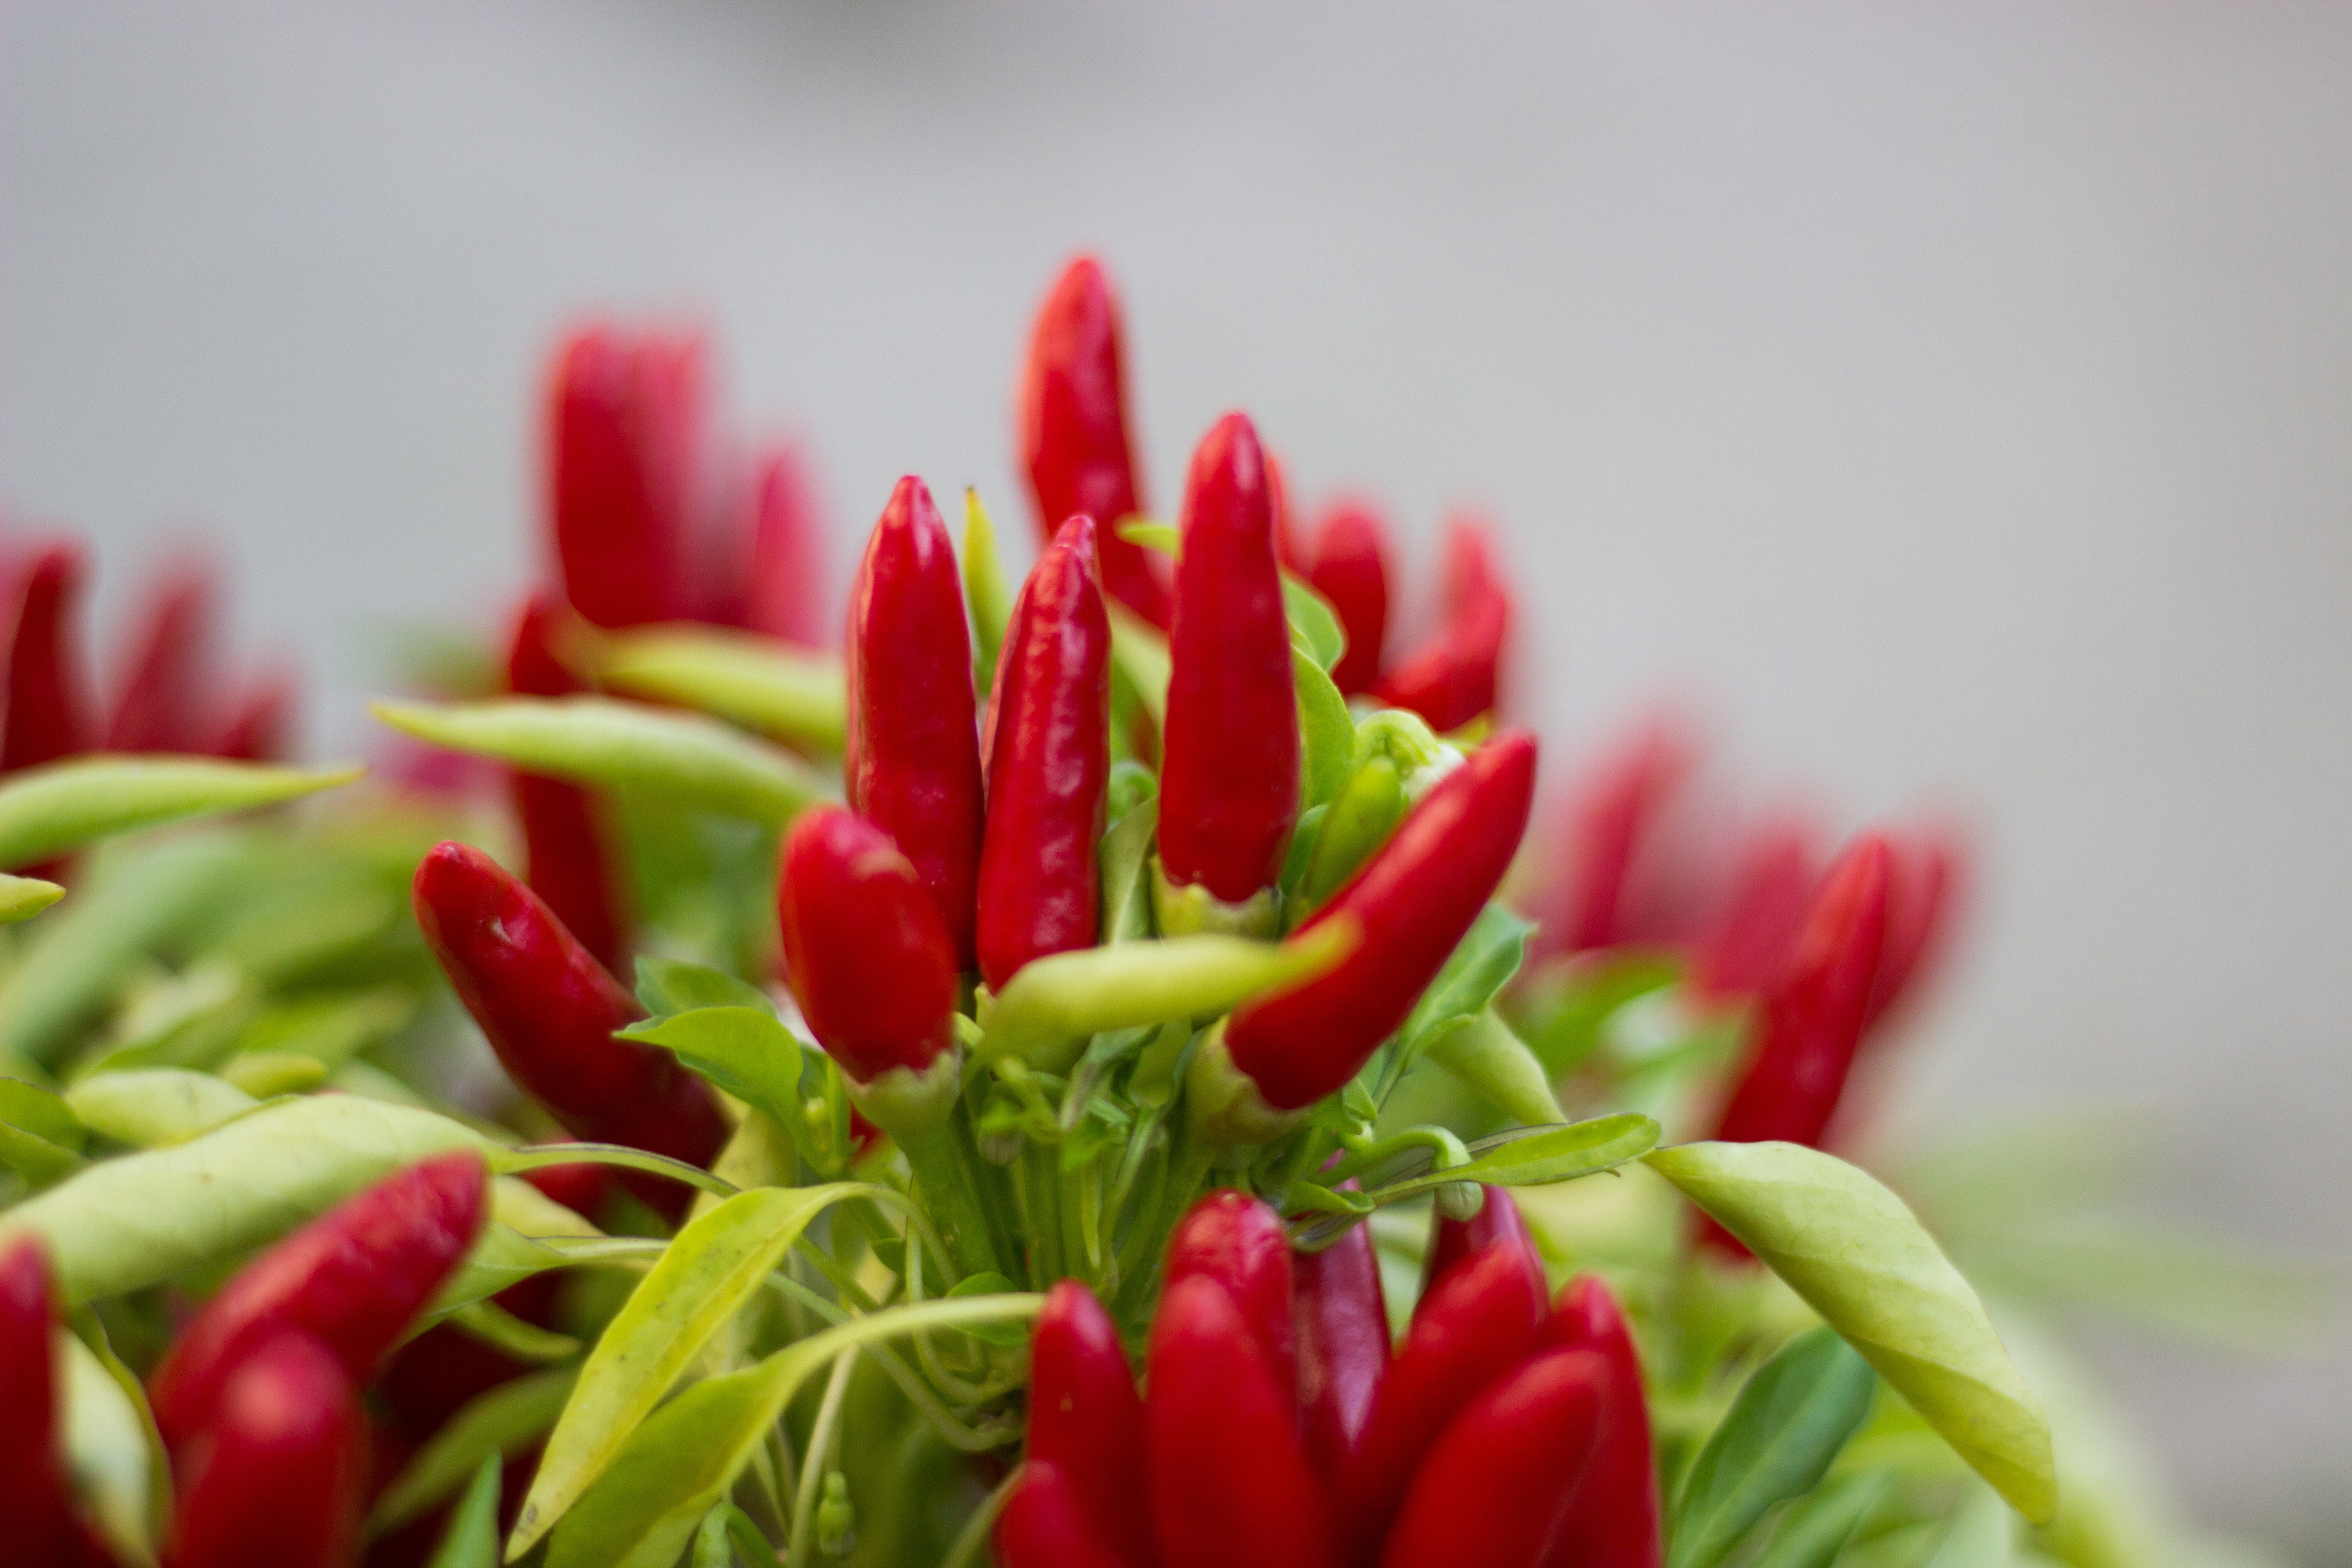
plant, flower, petal, red, produce, floristry, macro photography, flowering plant, land plant